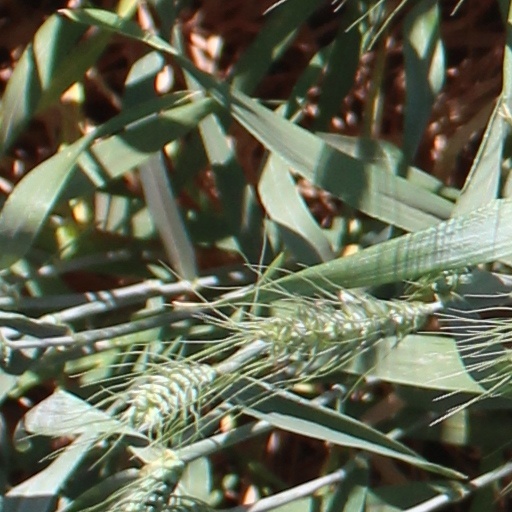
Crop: wheat